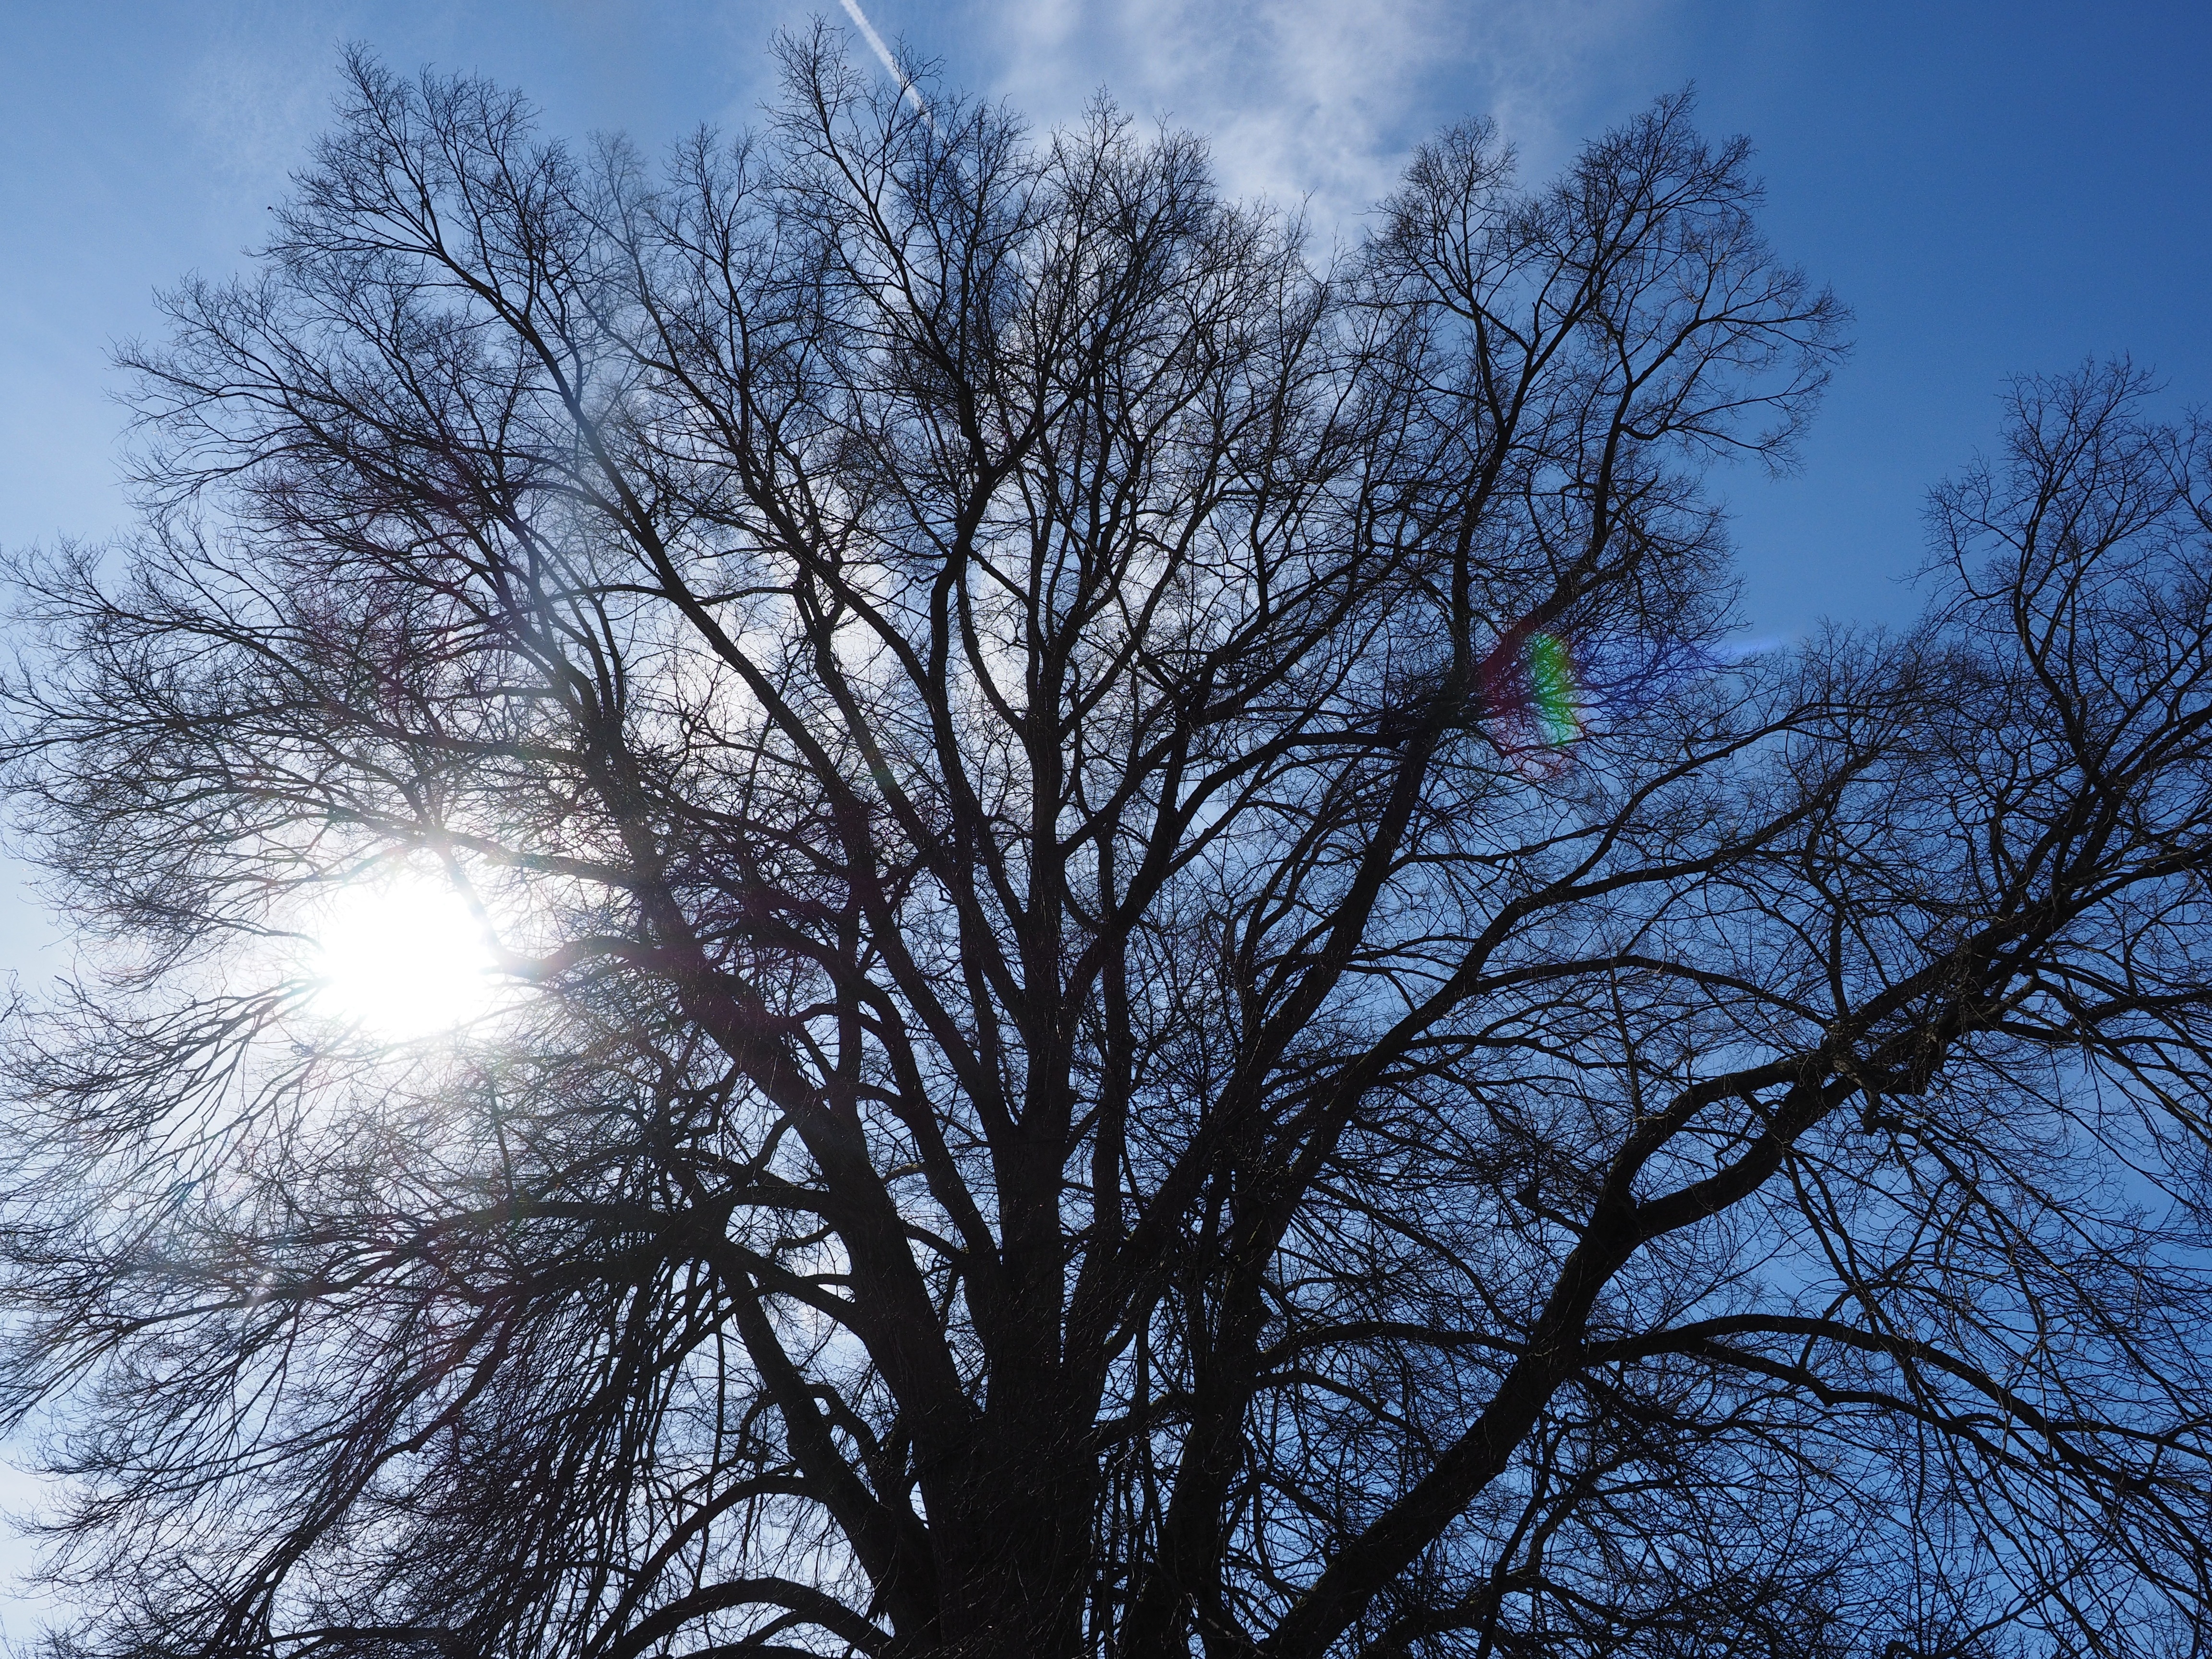
tree, nature, forest, branch, snow, winter, cloud, plant, sky, sun, sunlight, morning, leaf, frost, weather, season, deciduous tree, aesthetic, branches, elm, large, massive, huge, powerful, freezing, back light, rusten, impressive, natural monument, ulmus, smooth leaved elm, effe, elm family, ulmaceae, eldulme, ulmus minor, iper, atmospheric phenomenon, woody plant